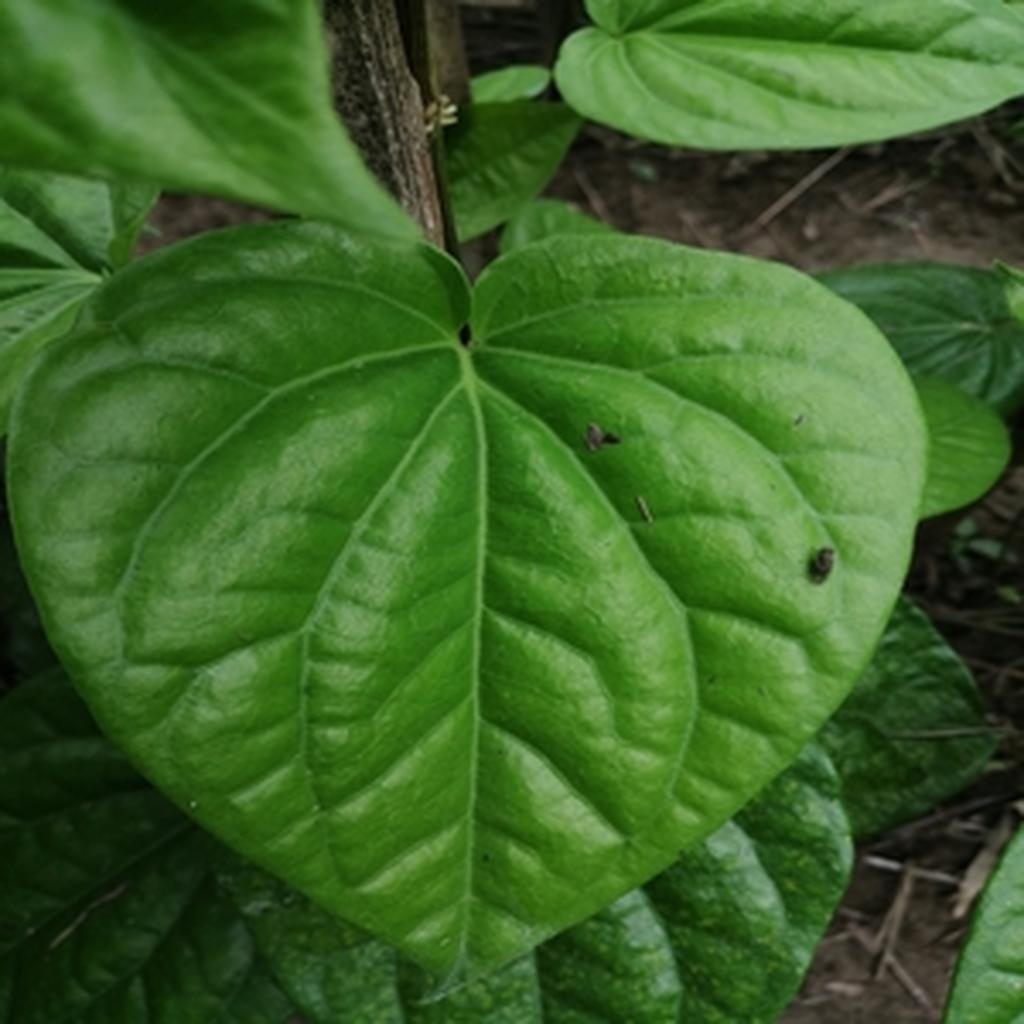
Label: Healthy_Leaf